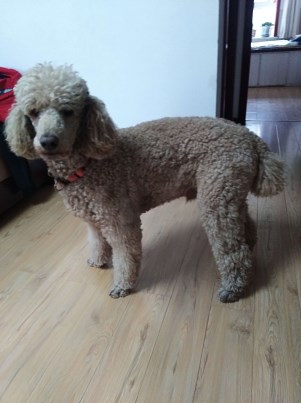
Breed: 2925-n000114-toy_poodle